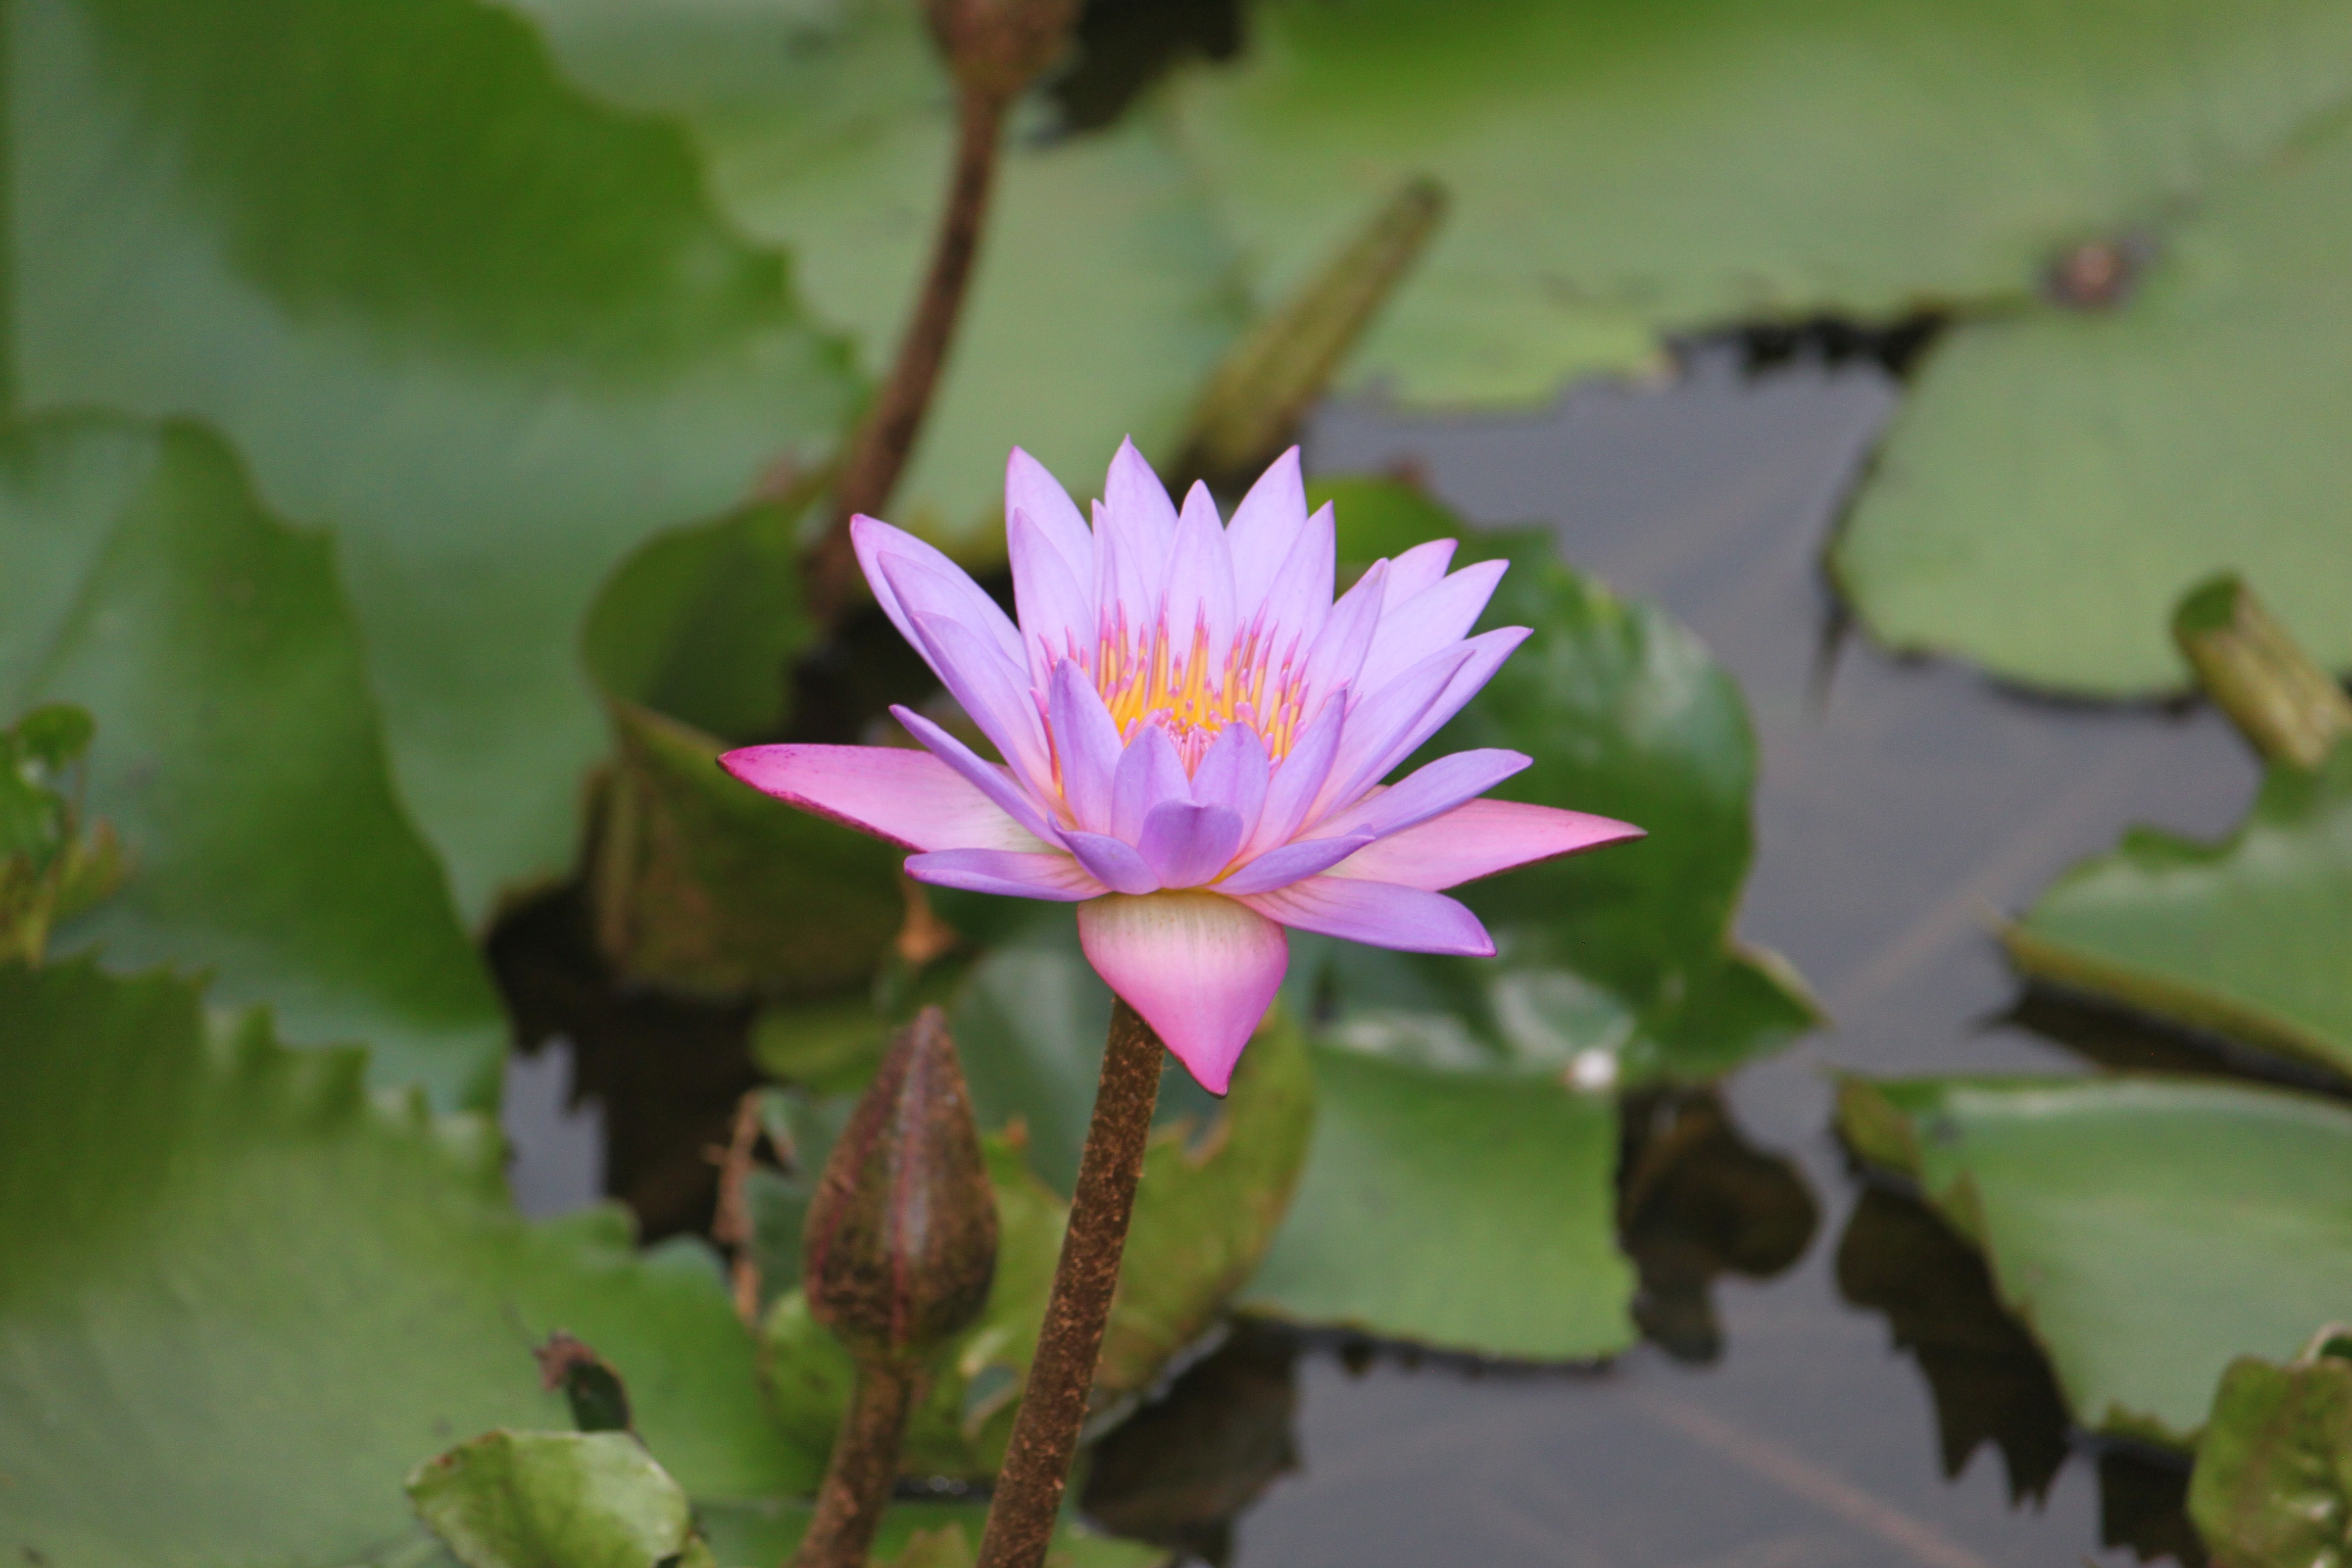
outdoor, blossom, growth, plant, stem, leaf, seed, flower, petal, bloom, floral, environment, tranquility, foliage, tranquil, tropical, peaceful, peace, fresh, botany, aquatic, sacred lotus, aquatic plant, flora, botanical, wildflower, stalk, flourish, lotus, serenity, elegant, delicate, exotic, purity, vibrant, bud, pure, fragrant, elegance, waterlily, macro photography, flowering plant, annual plant, land plant, lotus family